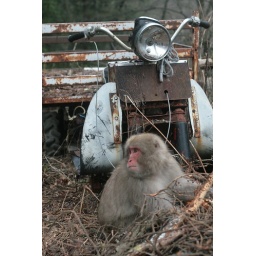
I was really excited to see a monkey eating beside this old abandoned bike.